The Killer That Stalked New York

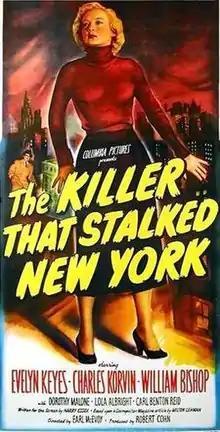
Theatrical release poster

The Killer That Stalked New York (also known as Frightened City) is a 1950 American film noir directed by Earl McEvoy and starring Evelyn Keyes, Charles Korvin and William Bishop. The film, shot on location and in a semi-documentary style, is about diamond smugglers who unknowingly start a smallpox outbreak in the New York City of 1947. It is based on the real threat of a smallpox epidemic in the city, as described in a story taken from a 1948 "Cosmopolitan" magazine article.